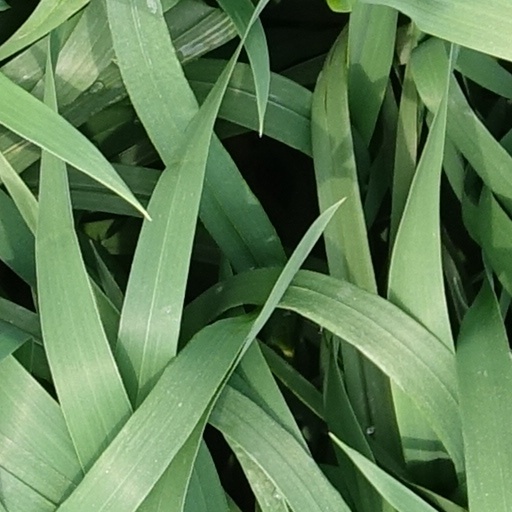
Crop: wheat